Albany Street (Manhattan)

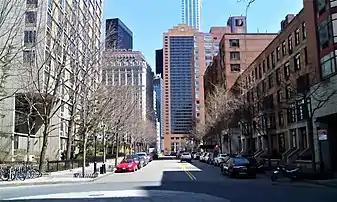

According to maps drawn by David Valentine, the street did not exist before 1782. By 1789, it was a small extension of Thames Street. In 1797, the first pier on the west side of the island was built. The pier was used as the dock for the ferry between New York and Albany, hence the street leading to the pier was named "Albany Street".